Grapico

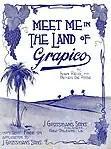

J. Grossman's Sons was a business that had been operating in New Orleans, Louisiana, since at least 1884. By the early 1900s, the business was being run by both Adolph Grossman and Isidore Grossman. Prior to developing Grapico, J. Grossman's Sons served as creditors. In 1905 for example, a collection attorney successfully sued J. Grossman's Sons to recover legal fees for reducing to judgment a debt of $875 owed to J. Grossman's Sons. Also in 1905, J. Grossman's Sons unsuccessfully prevented the sale of their securing collateral, a debtor's home, to the debtor's daughter. In January 1912, J. Grossman's Sons lent $1000 to a Lewisburg, Louisiana, saloon owner who they successfully sued eleven months later to recover the amount against his real estate.